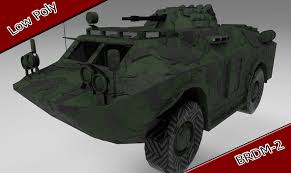
Label: BRDM